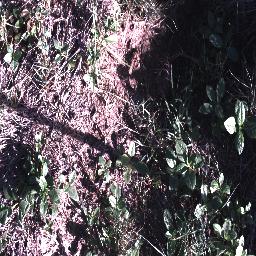
Label: negative